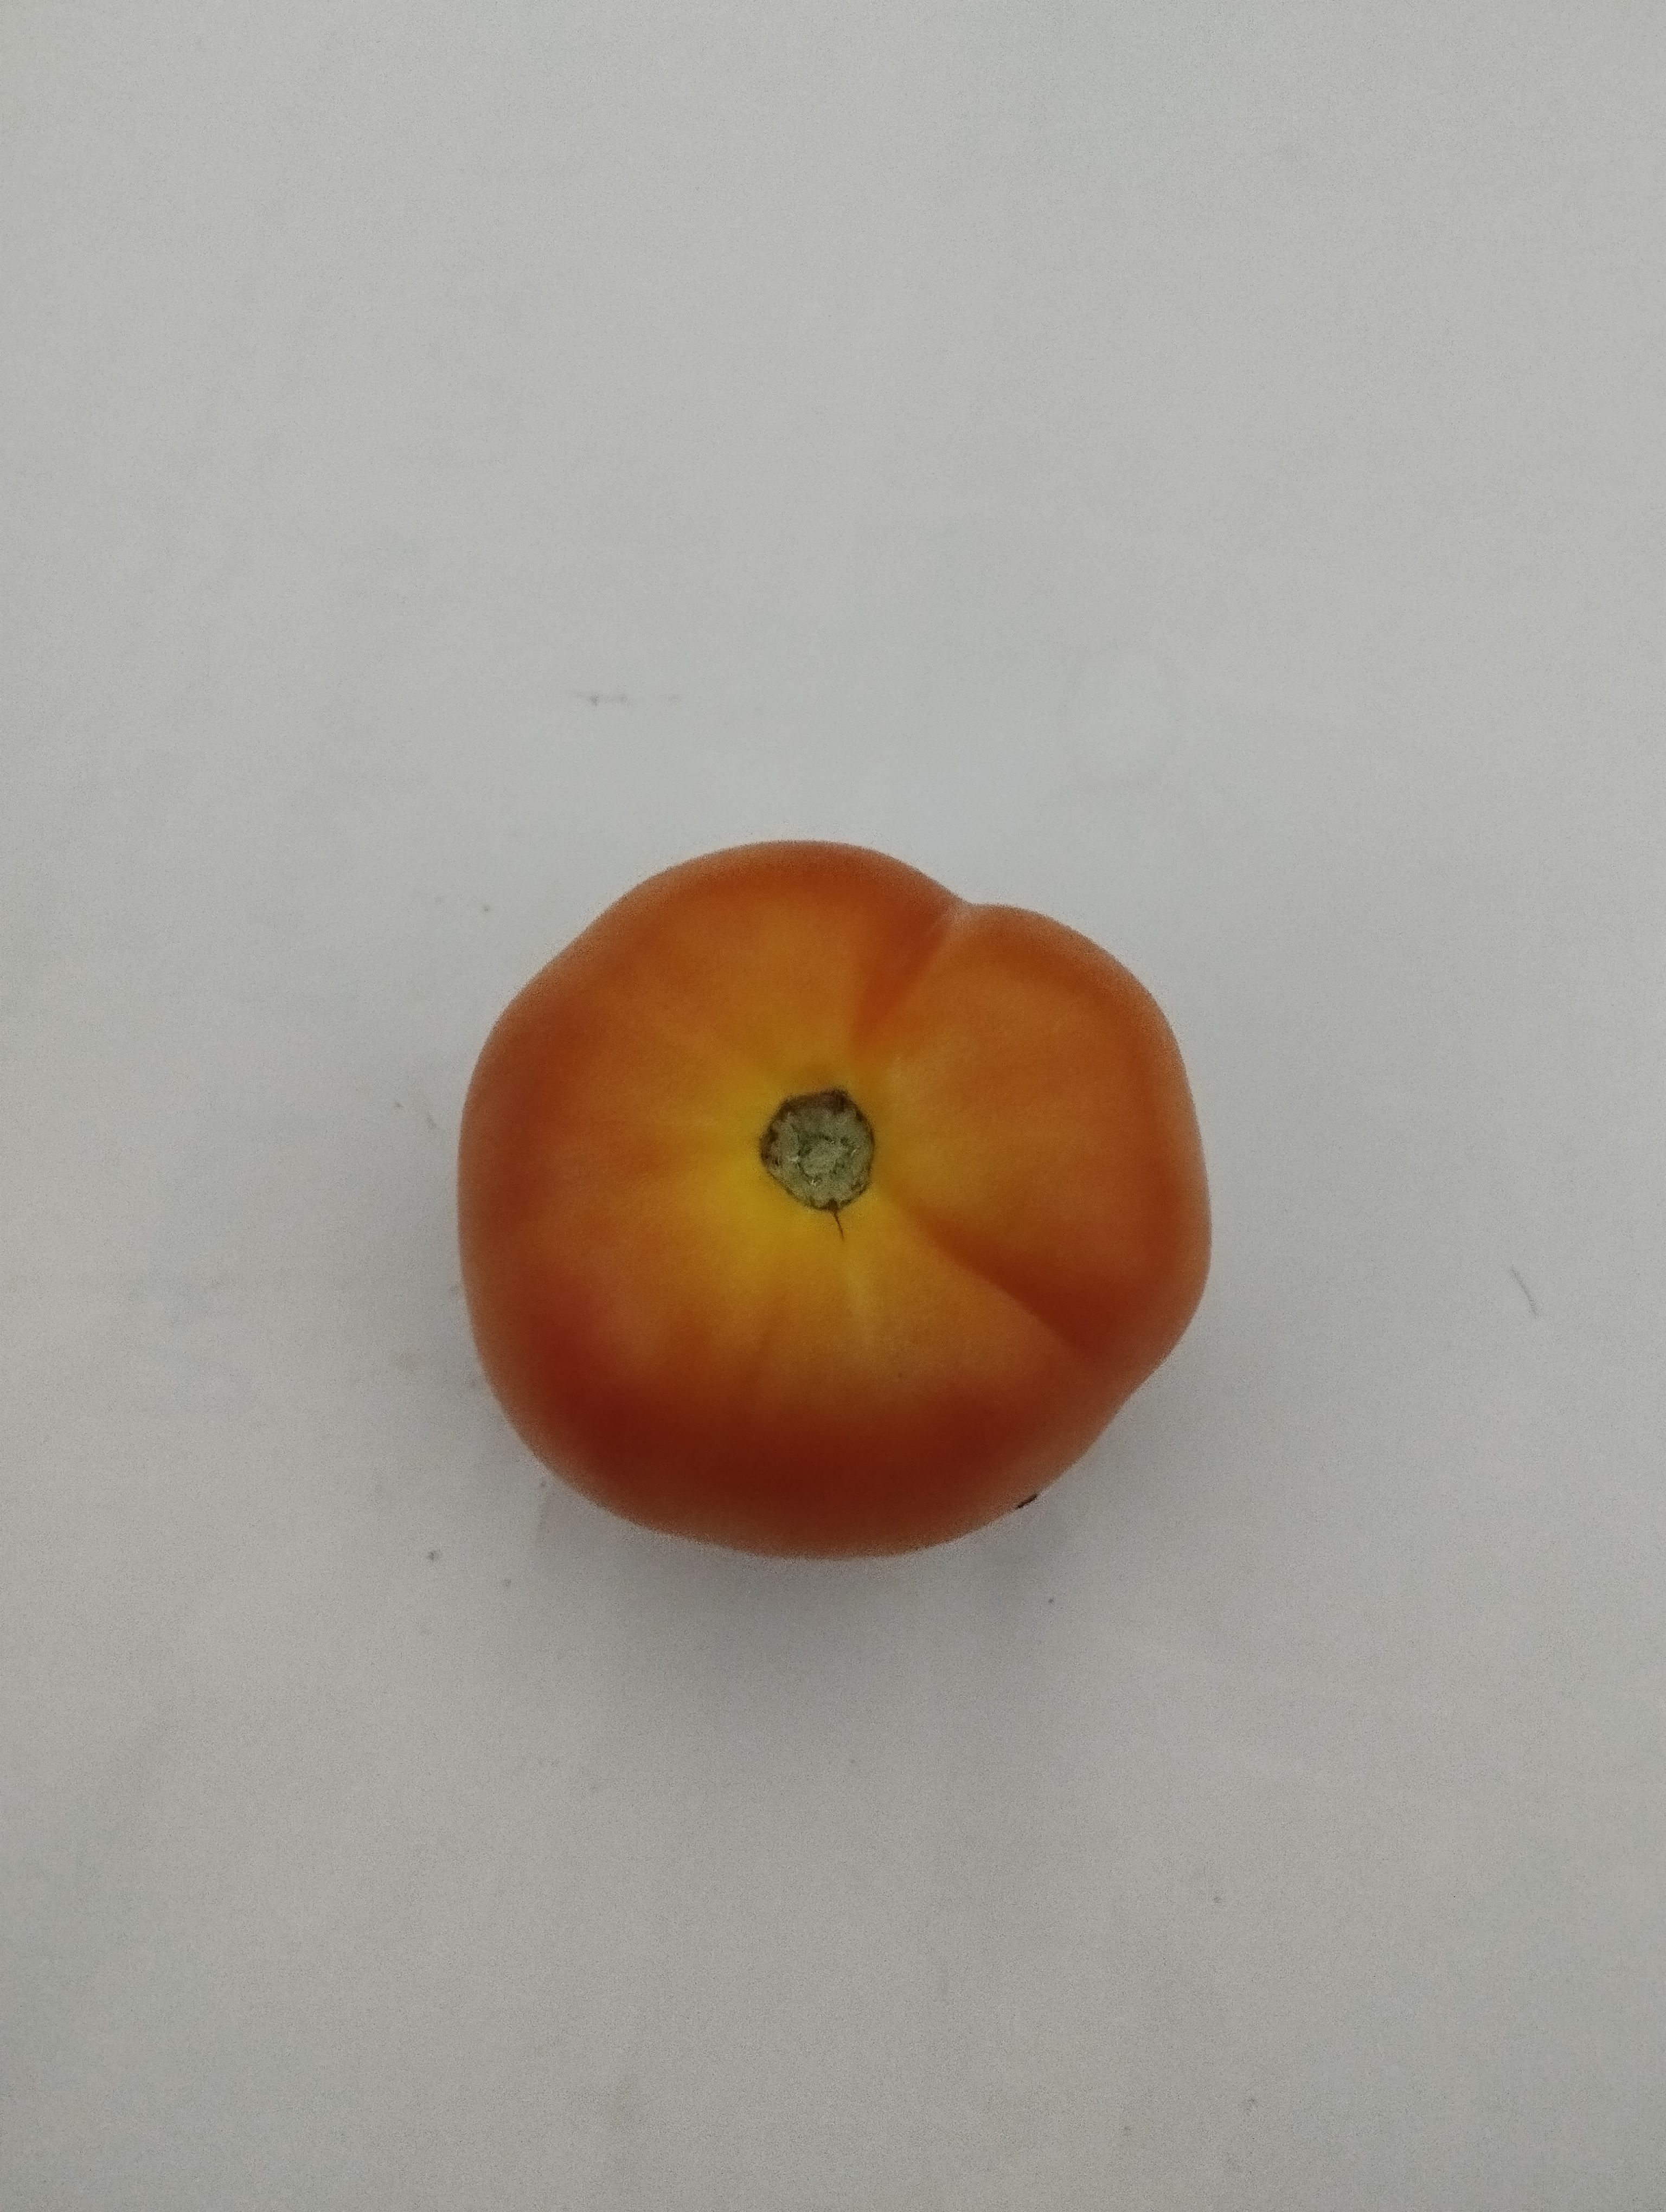
Label: Solanum Iycopersicum